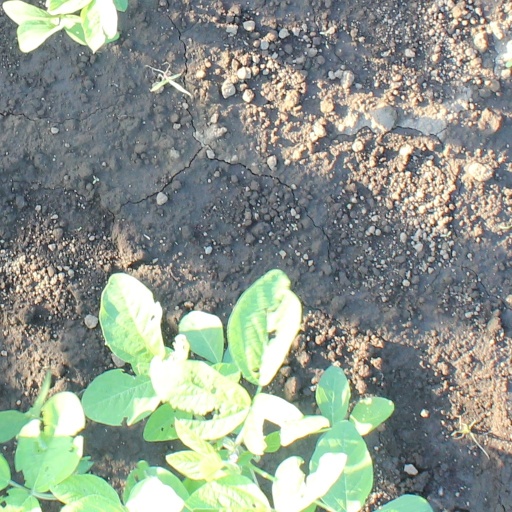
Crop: soybean